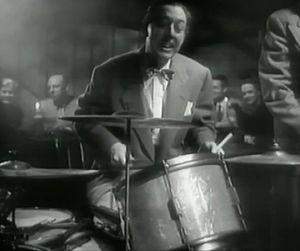
The Fabulous Dorseys est un film américain réalisé par Alfred E. Green, sorti en 1947.
Ray Bauduc est un batteur de jazz américain, né le 18 juin 1909 à La Nouvelle-Orléans et mort 8 janvier 1988 à Houston.